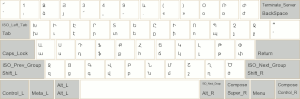
La disposition des touches d'un clavier de saisie permet de saisir les caractères de l'alphabet d'une langue sur une machine à écrire, un clavier d'ordinateur et sur certains appareils électroniques plus récents. La plupart des pays utilisent une ou plusieurs dispositions adaptées.